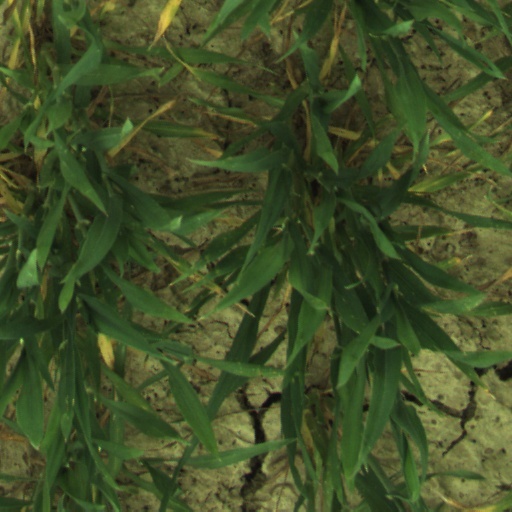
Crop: wheat